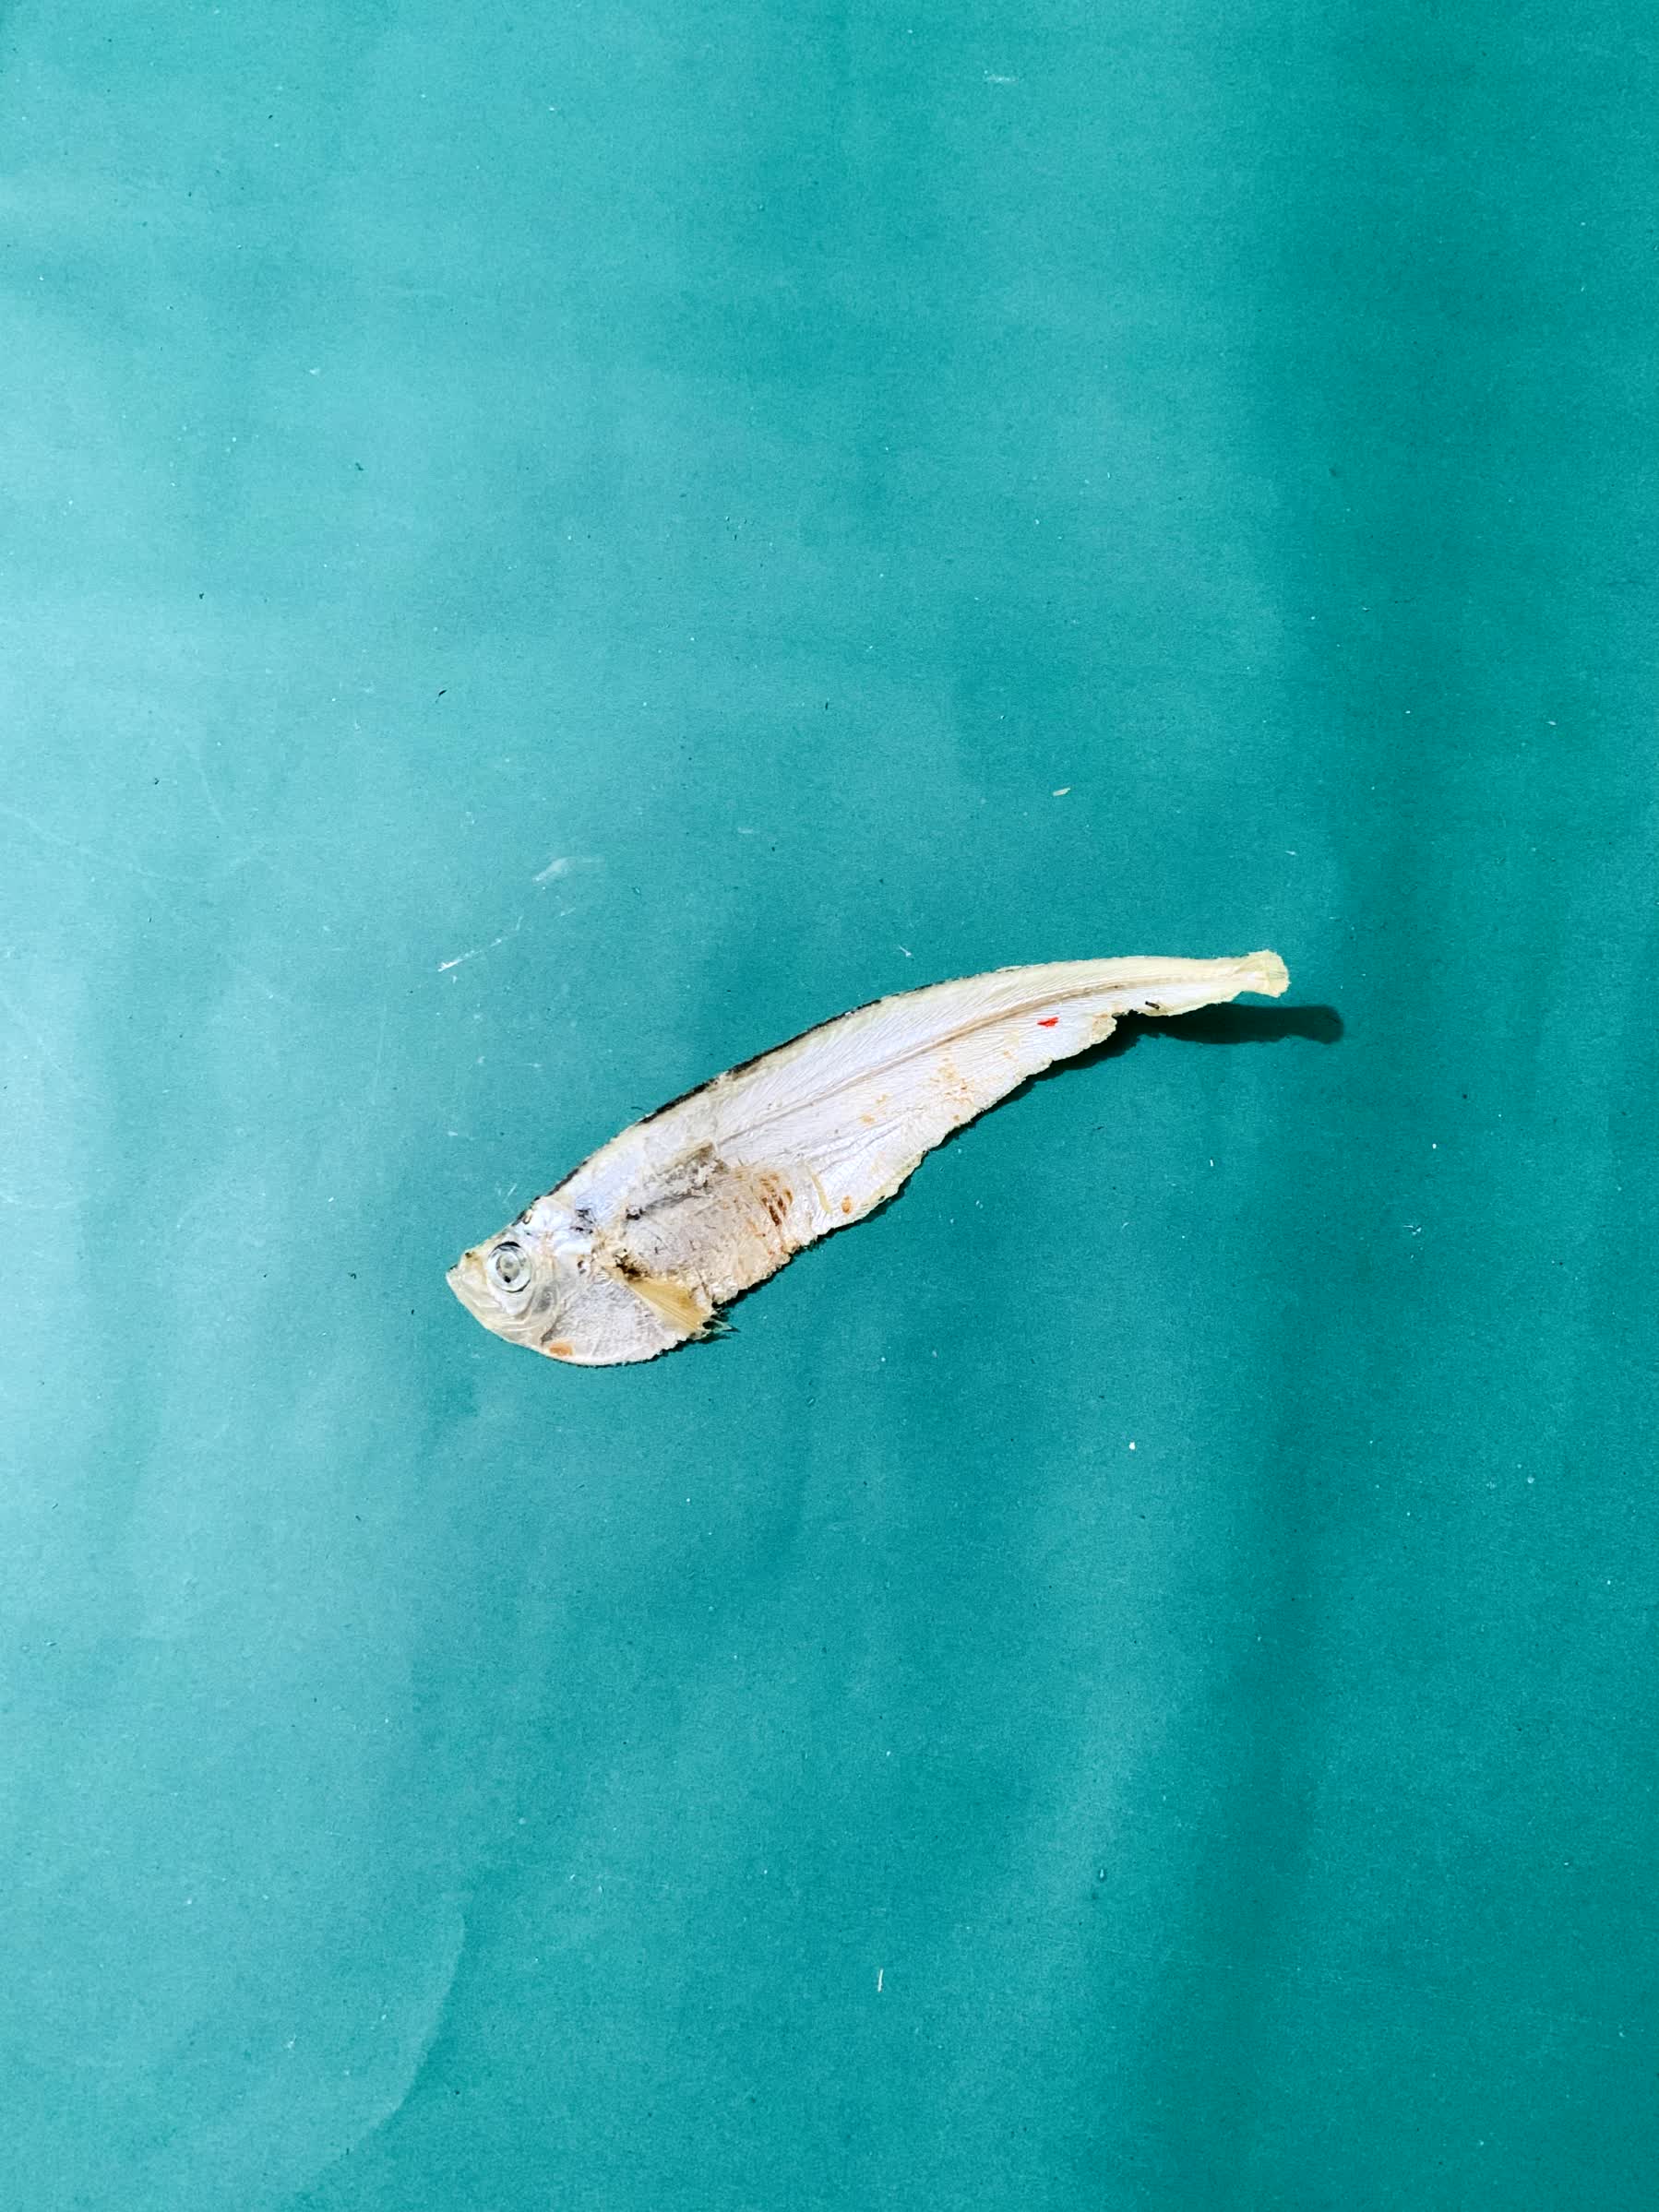
Species: Shukna Feuwa